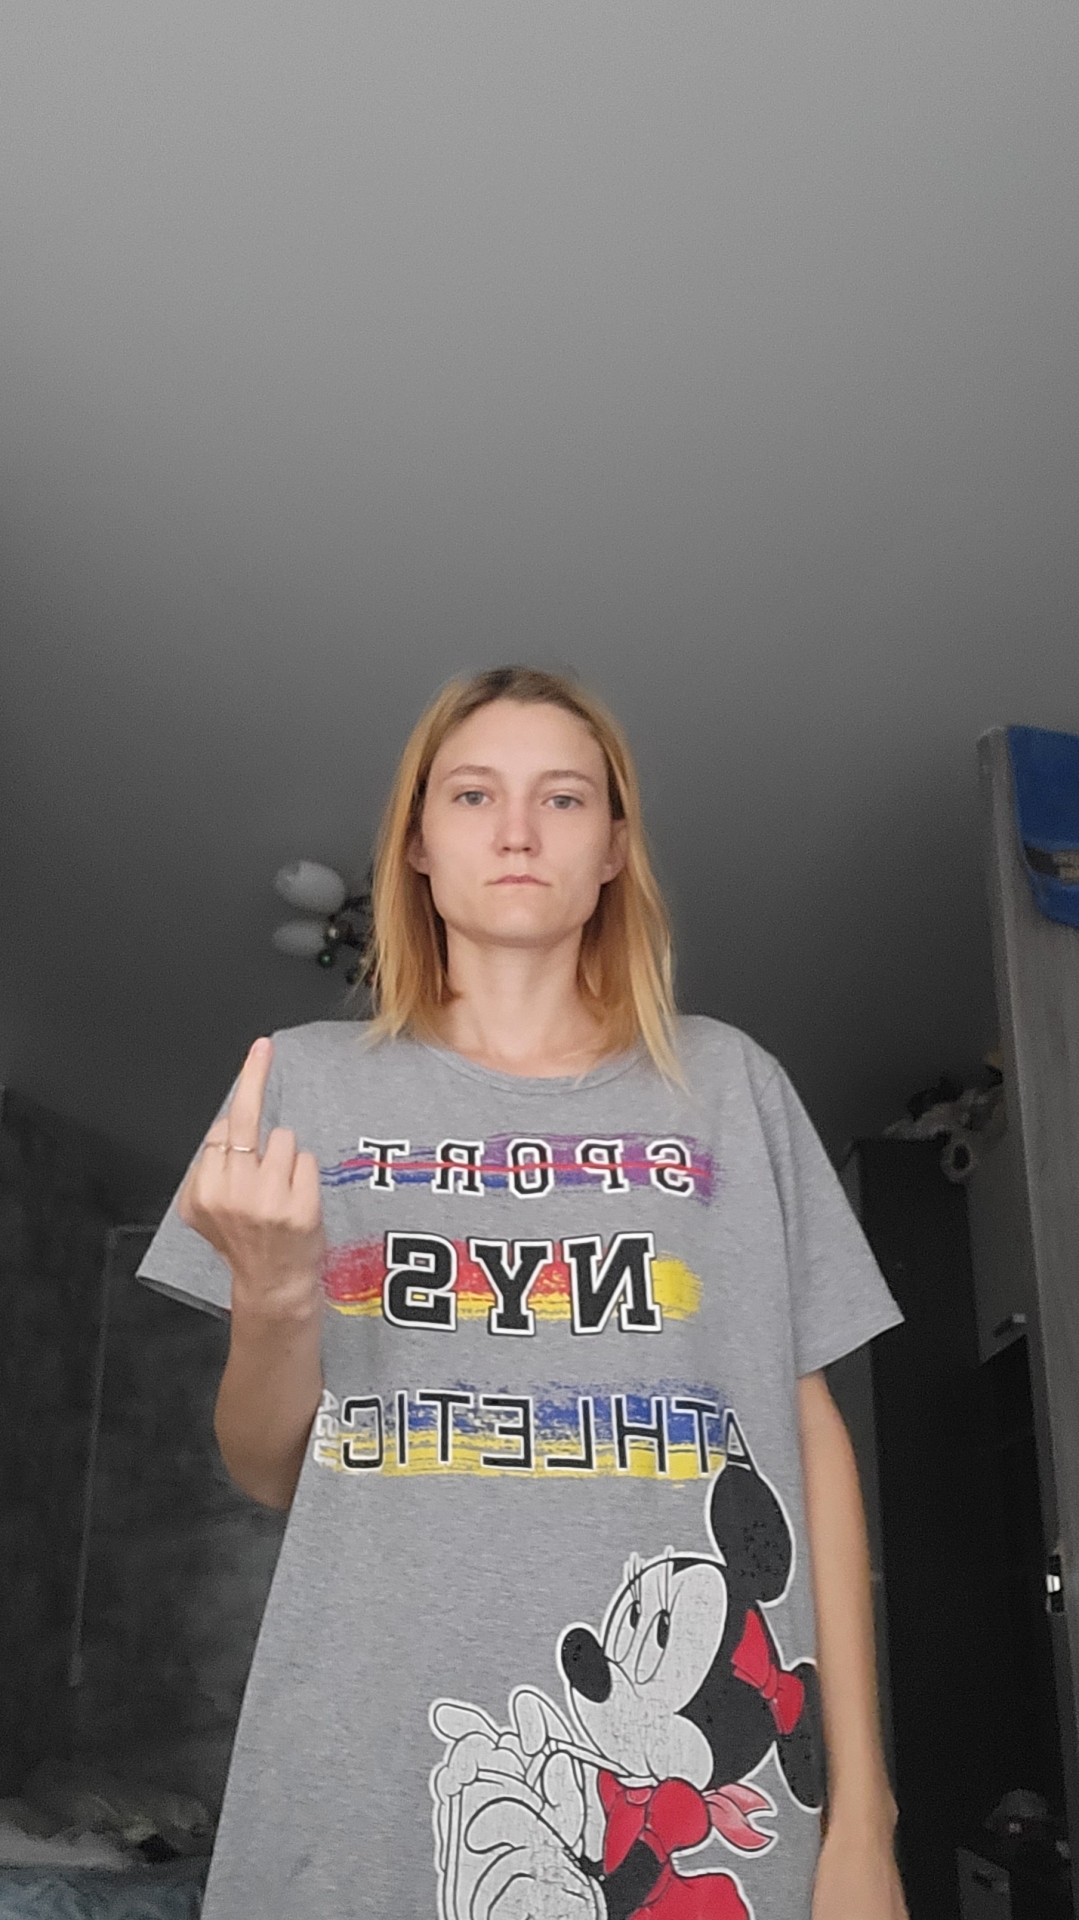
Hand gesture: middle_finger